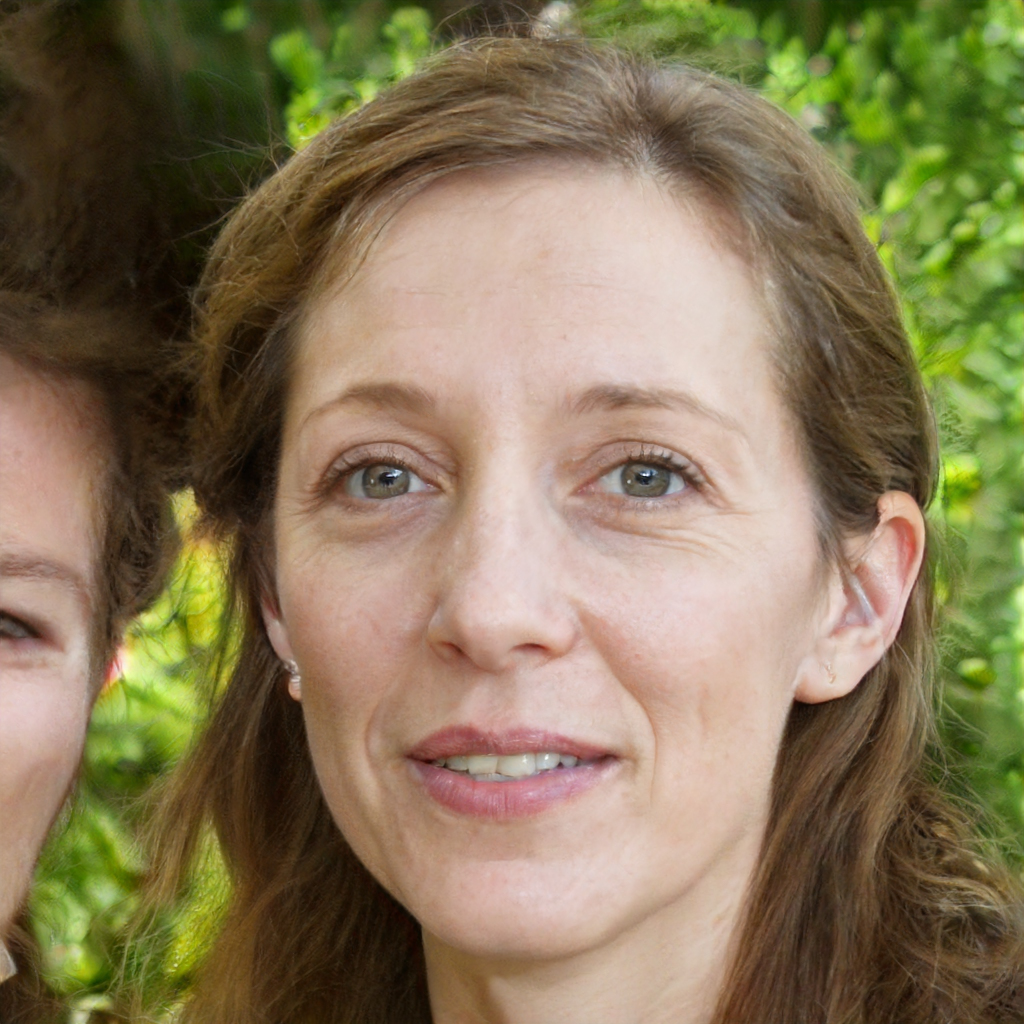
Gender: Female